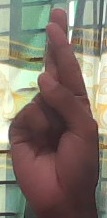
ASL sign: R